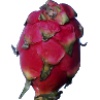
Label: red_pitahaya